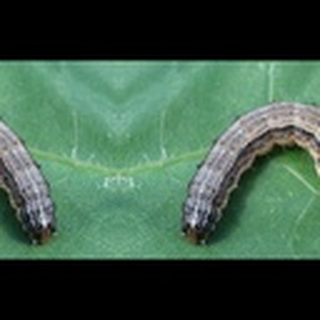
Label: cotton_army_worm